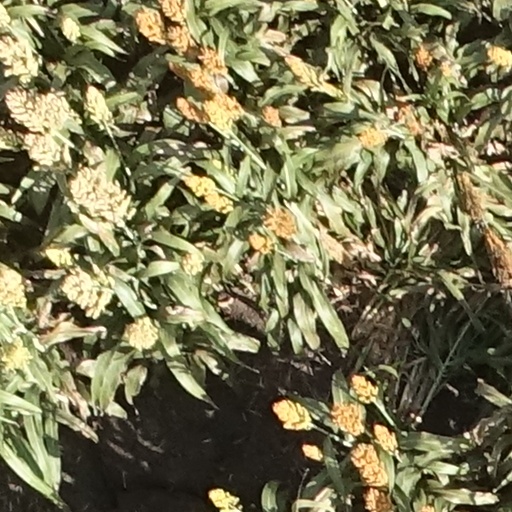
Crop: sorghum